Kakegurui (2018 TV series)

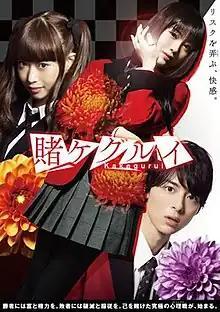
Promotional release poster

Kakegurui is a 2018 Japanese television drama based on the manga series of the same name. Released a year after an anime television series of the same name, the series was broadcast for ten episodes on MBS and TBS from January to March 2018; a second five-episode season was broadcast in April 2019. It was followed by a film adaptation, featuring the same actors, released in May 2019. The series became available for streaming on Netflix in the United States and United Kingdom in May 2018; in Japan in July 2018; and in the Philippines in February 2020.